Mackage

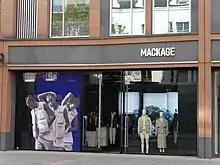
Mackage, Sloane Street, London, 2022

Mackage is a Canadian luxury outerwear clothing brand. It has stores in Canada, the US, China, South Korea, Japan and London.